Afghanistan

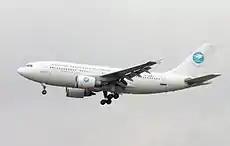
An Ariana Afghan Airlines Airbus A310 in 2006

One of the main drivers for the current economic recovery is the return of over 5 million expatriates, who brought with them entrepreneurship and wealth-creating skills as well as much needed funds to start up businesses. Many Afghans are now involved in construction, which is one of the largest industries in the country. Some of the major national construction projects include the $35 billion New Kabul City next to the capital, the Aino Mena project in Kandahar, and the Ghazi Amanullah Khan Town near Jalalabad. Similar development projects have also begun in Herat, Mazar-e-Sharif, and other cities. An estimated 400,000 people enter the labor market each year.